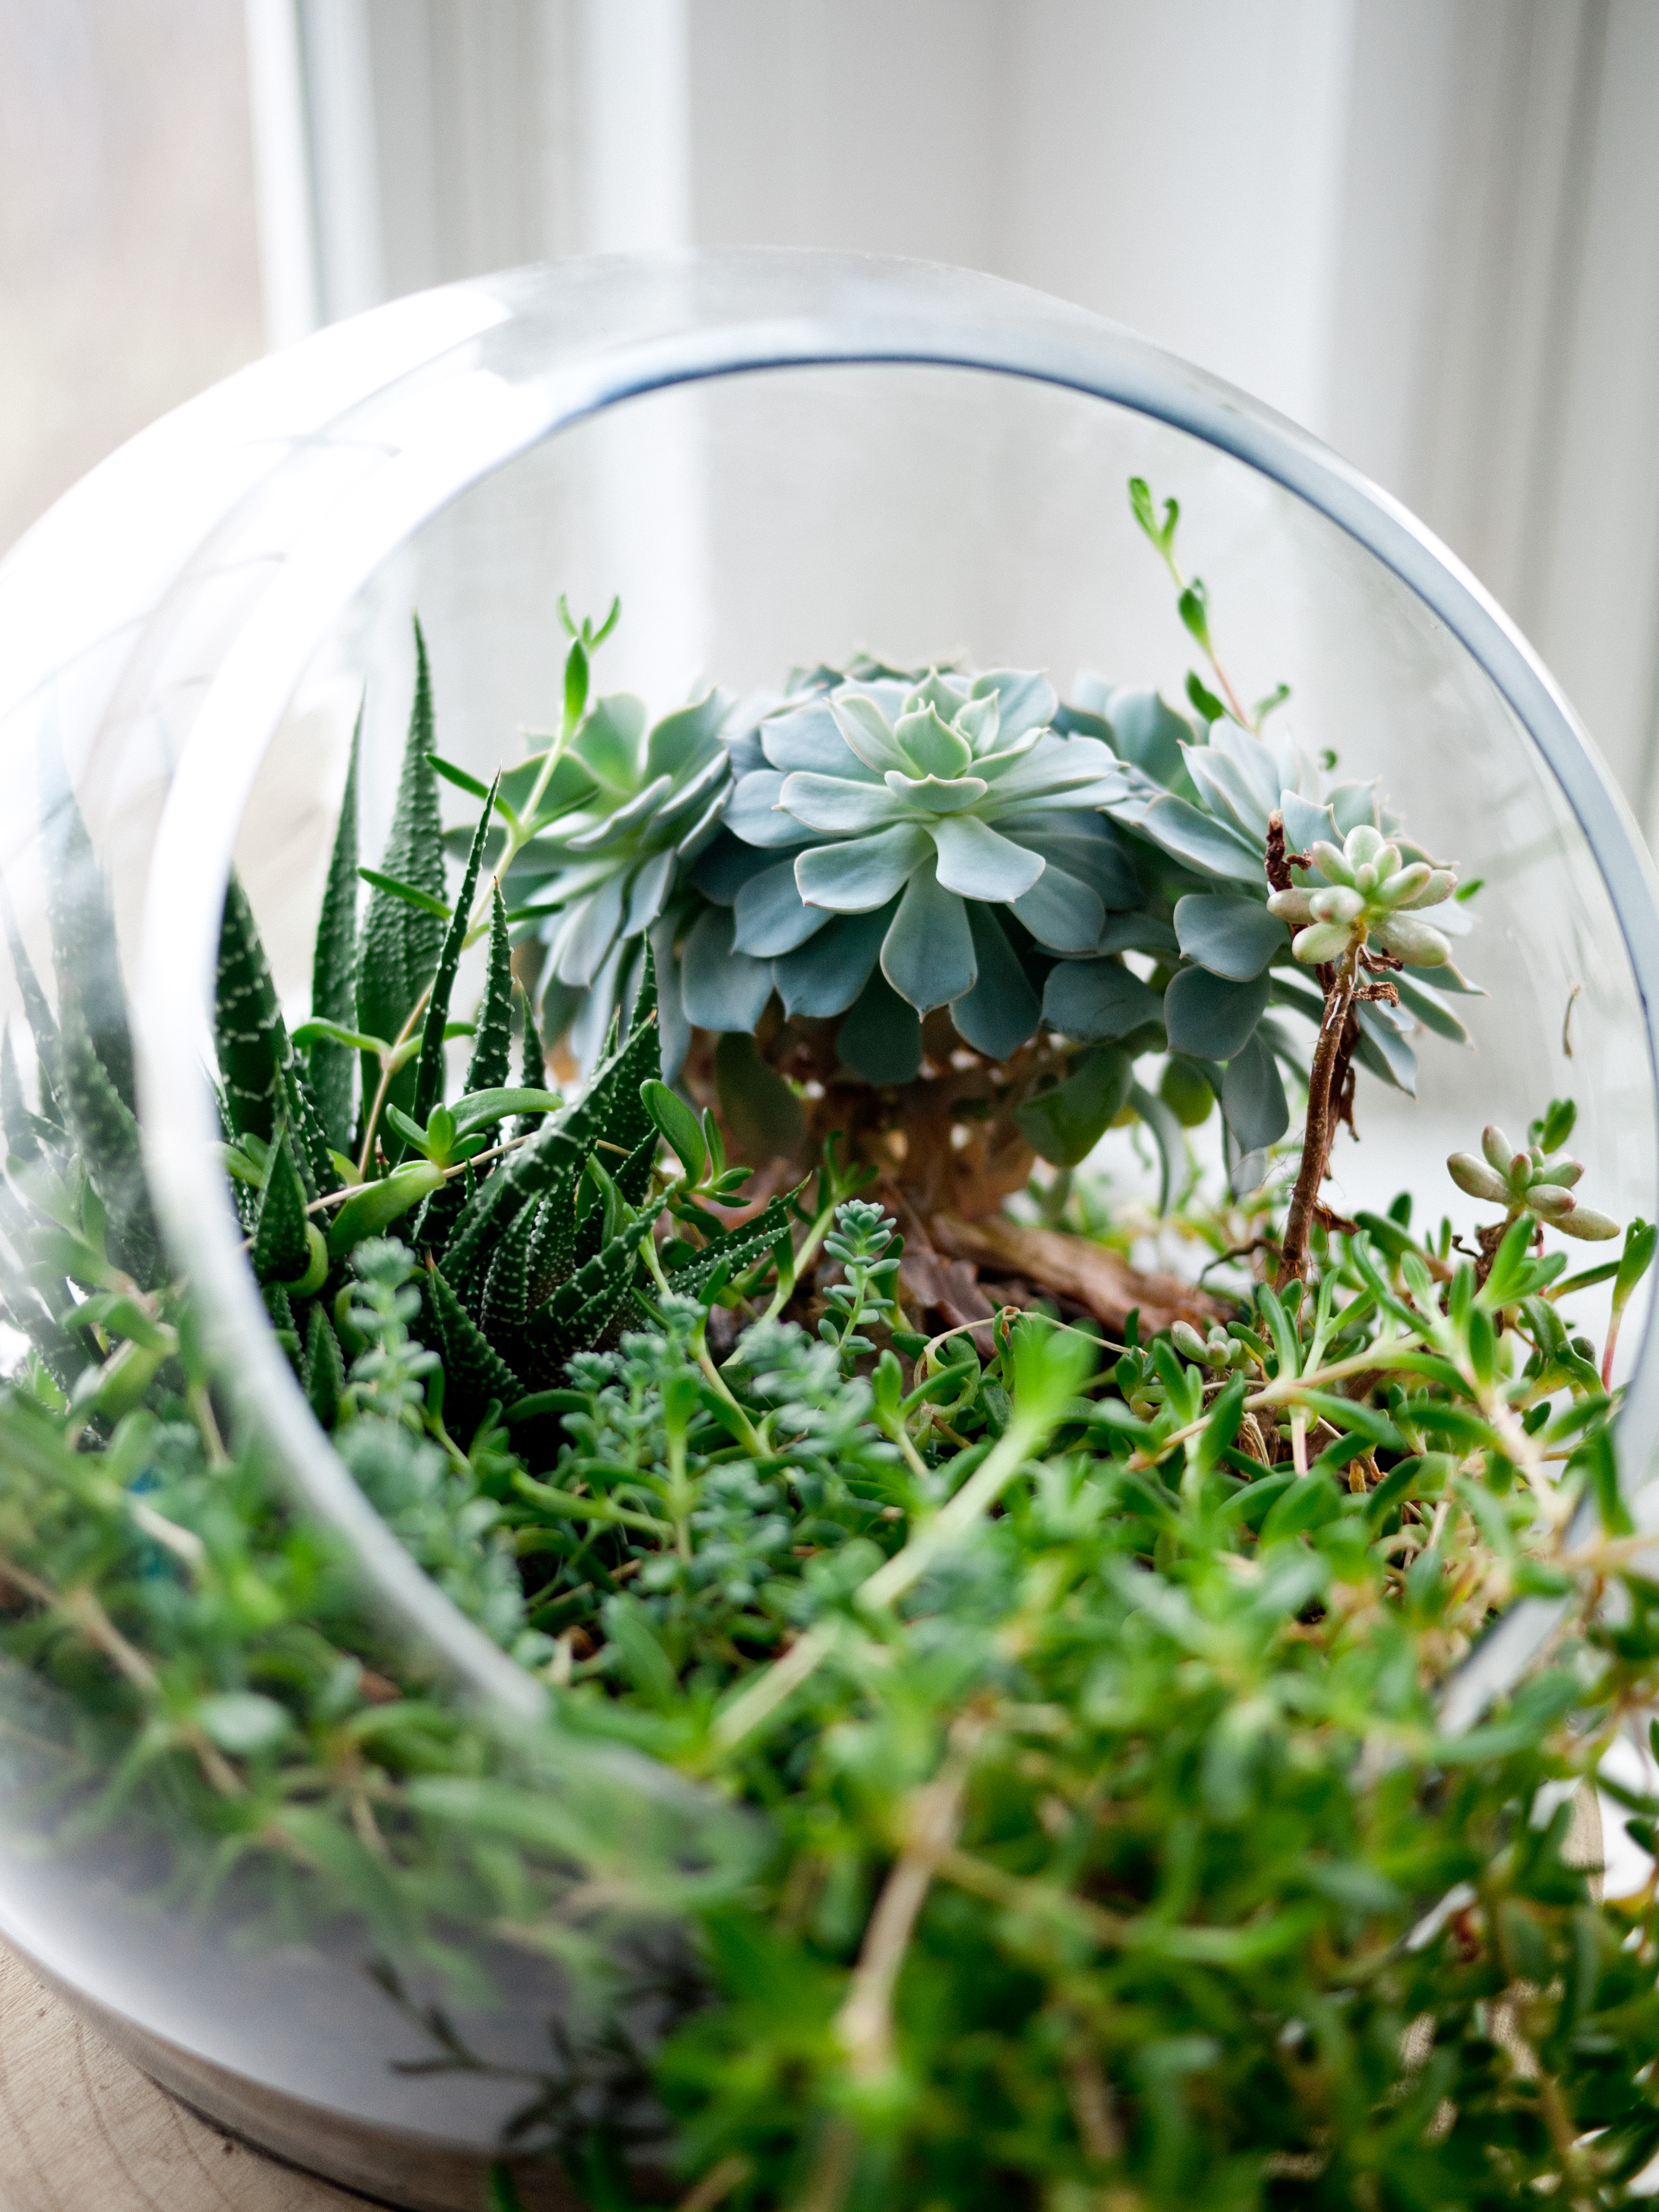
grass, branch, plant, leaf, flower, glass, green, herb, indoor, botany, succulent, flora, christmas decoration, publicdomain, windowsill, floristry, glassbowl, floral design, land plant, flower arranging